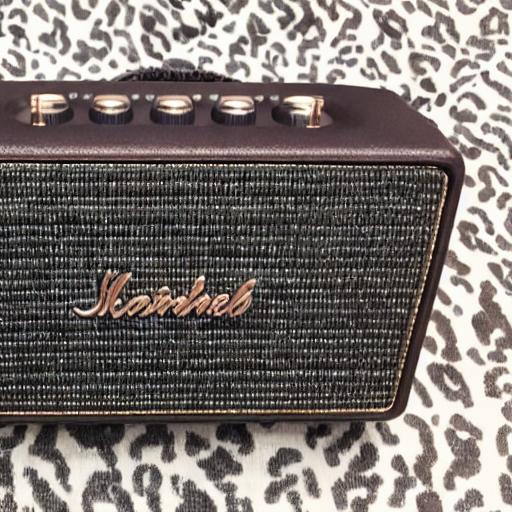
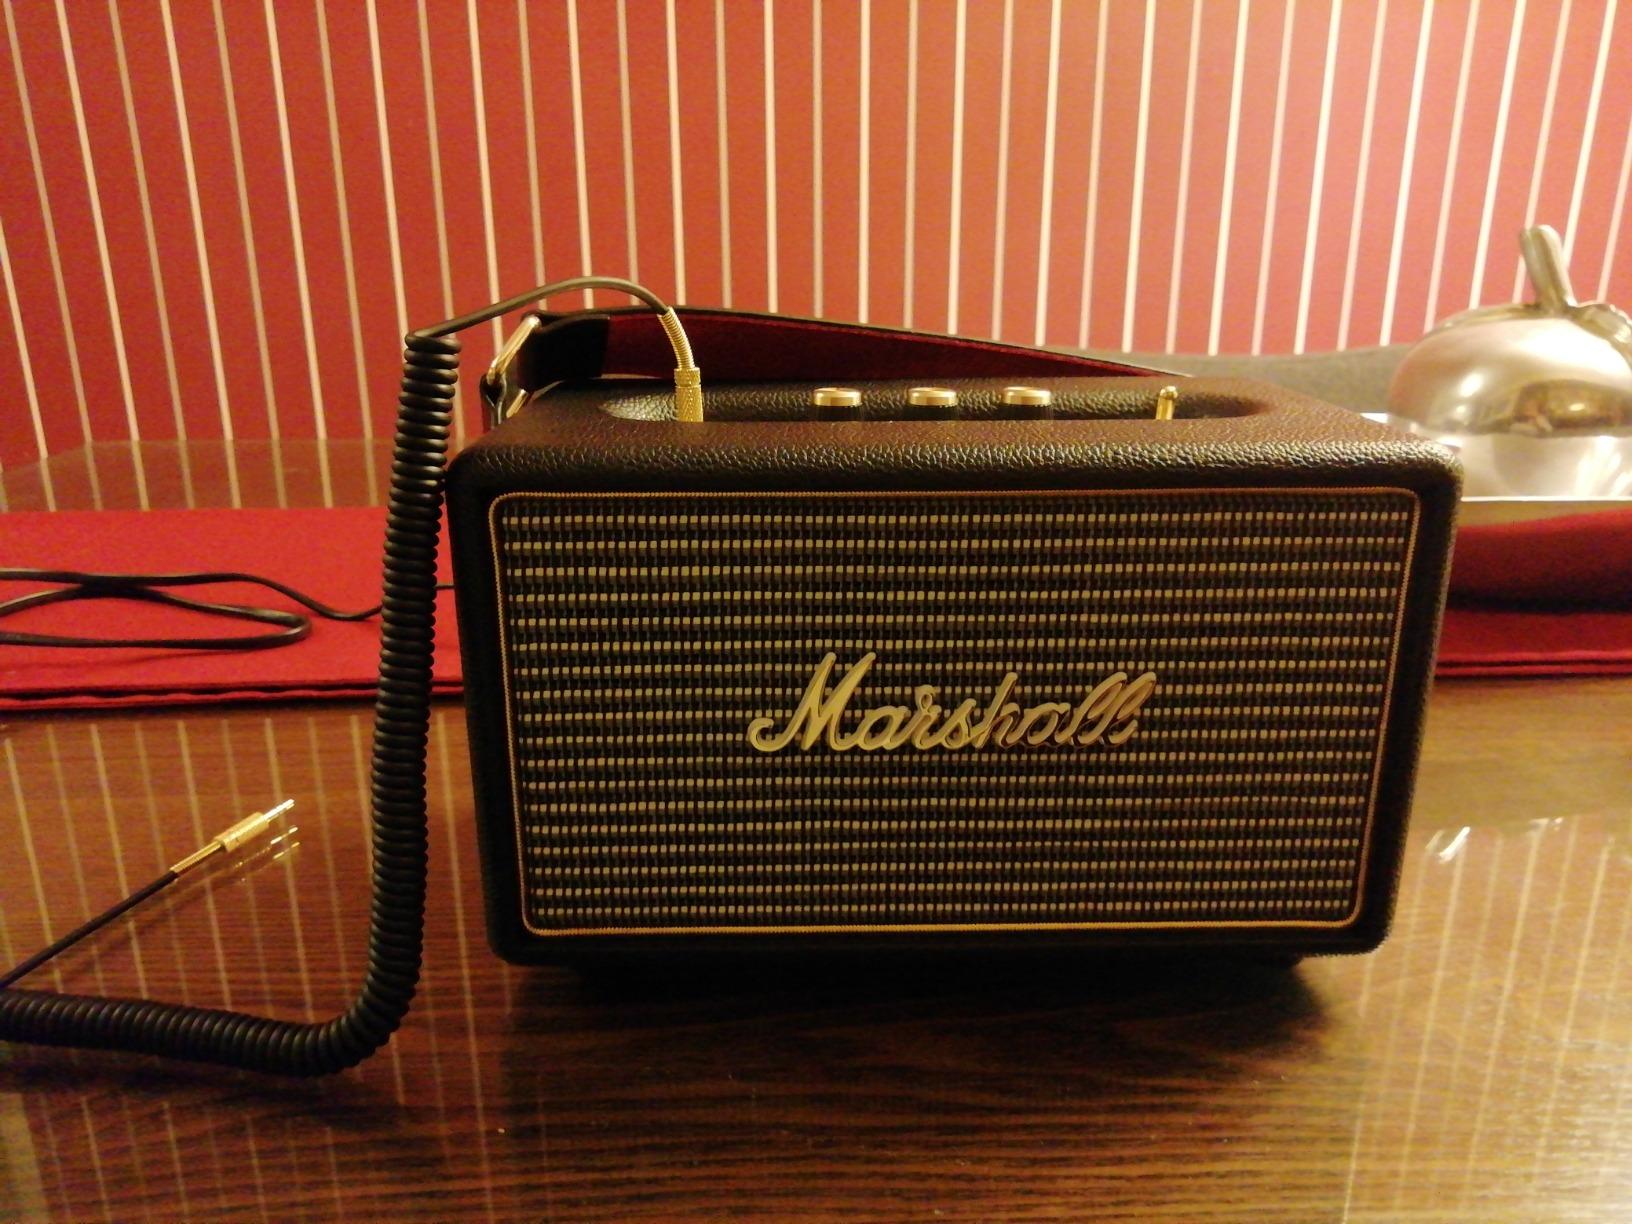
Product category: speaker
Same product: no